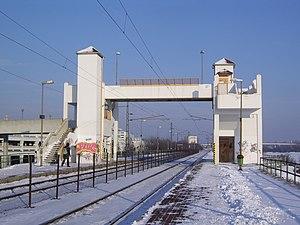
La gare de Budatétény est une gare ferroviaire secondaire de Budapest.